Delousing break

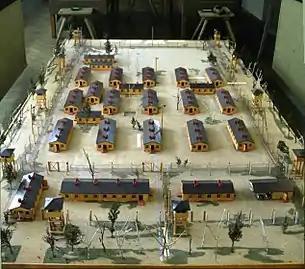
Model of the set used to film the movie "The Great Escape." It depicts a smaller version of a single compound in "Stalag Luft III". The model is now at the museum near where the prison camp was located.

The Delousing break was a mass escape attempt by Allied aircrew officers of British and American nationalities who were held as prisoners of war during the Second World War. It occurred on 12 June 1943 from the North Compound of Stalag Luft III Prisoner of War Camp in Germany.